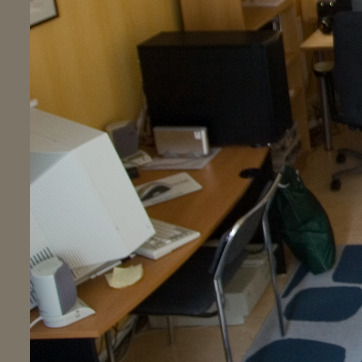
Material: paper